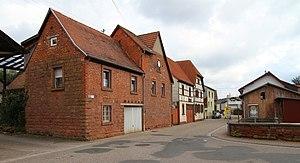
Völkersweiler est une municipalité de la Verbandsgemeinde Annweiler am Trifels, dans l'arrondissement de la Route-du-Vin-du-Sud, en Rhénanie-Palatinat, dans l'ouest de l'Allemagne.